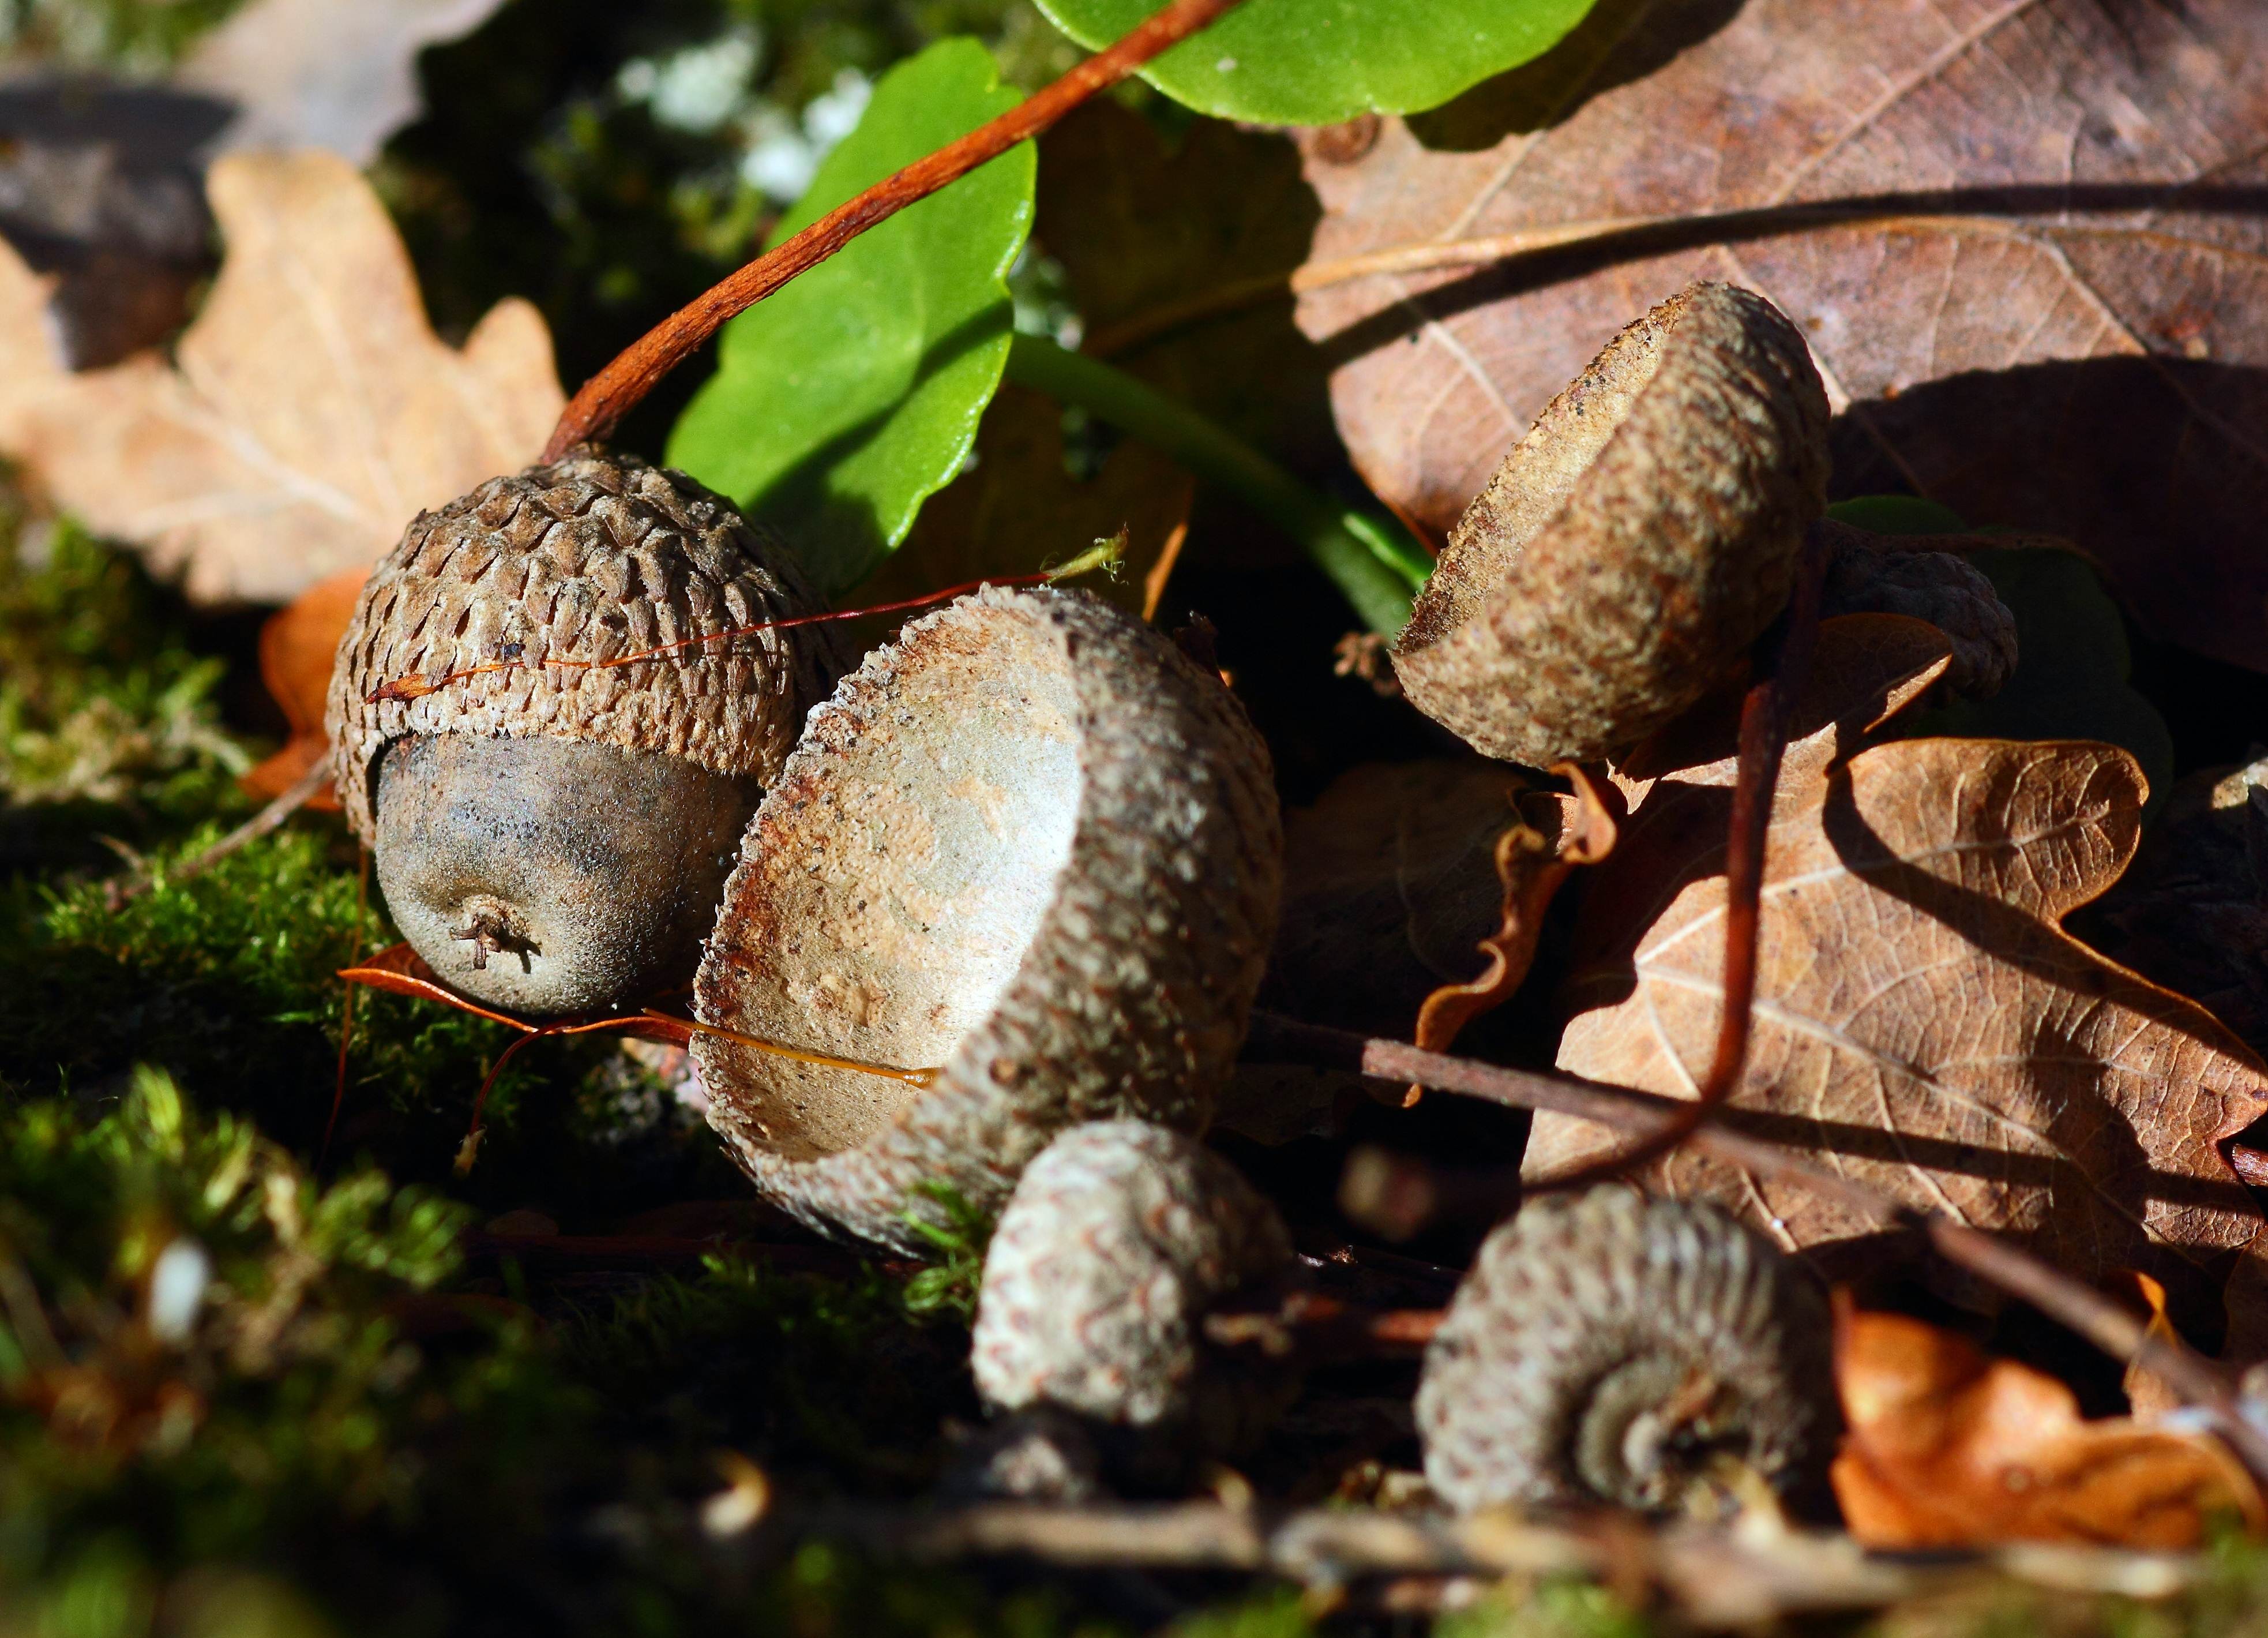
tree, nature, branch, leaf, flower, wildlife, food, produce, macro, autumn, flora, fauna, 100mm, snail, tortoise, naturaleza, espaa, galicia, pontevedra, ggl1, gaby1, varios, some, canoneos550d, pontevedragaliciaespaa, macro photography